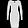
Label: Dress